Thomas Hancock (merchant)

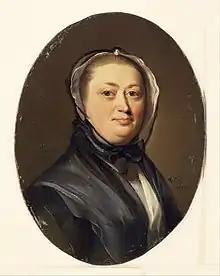
Portrait of a middle-aged woman in 18th-century clothing by John Singleton Copley

In 1752, Thomas Hancock finally made a formal entrance into Massachusetts politics, taking a seat in the Governor's Council, though he "was not among its more active members." When Apthorp died in 1758, Thomas Hancock assumed total control over his deceased partner's assets, increasing his extensive wealth which was further bolstered when Daniel died in 1761 and the Henchman family properties also passed into Thomas Hancock's control as well.